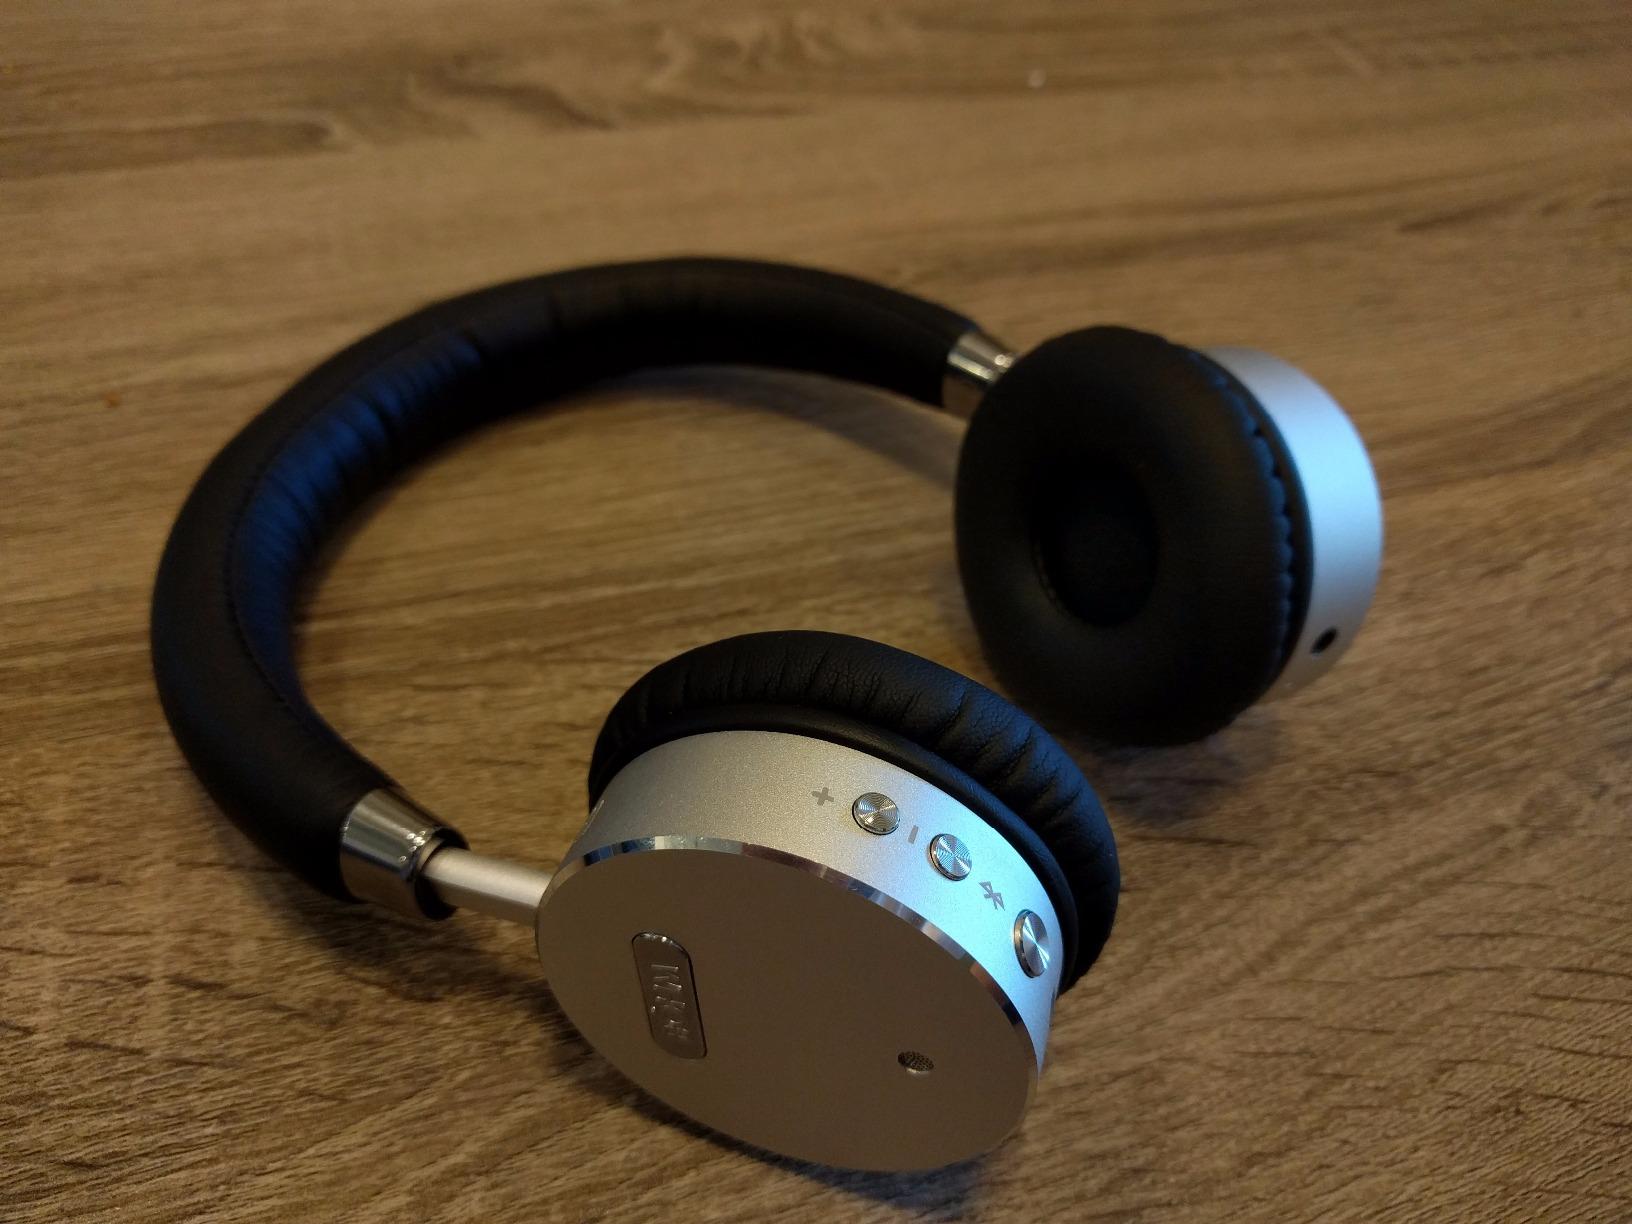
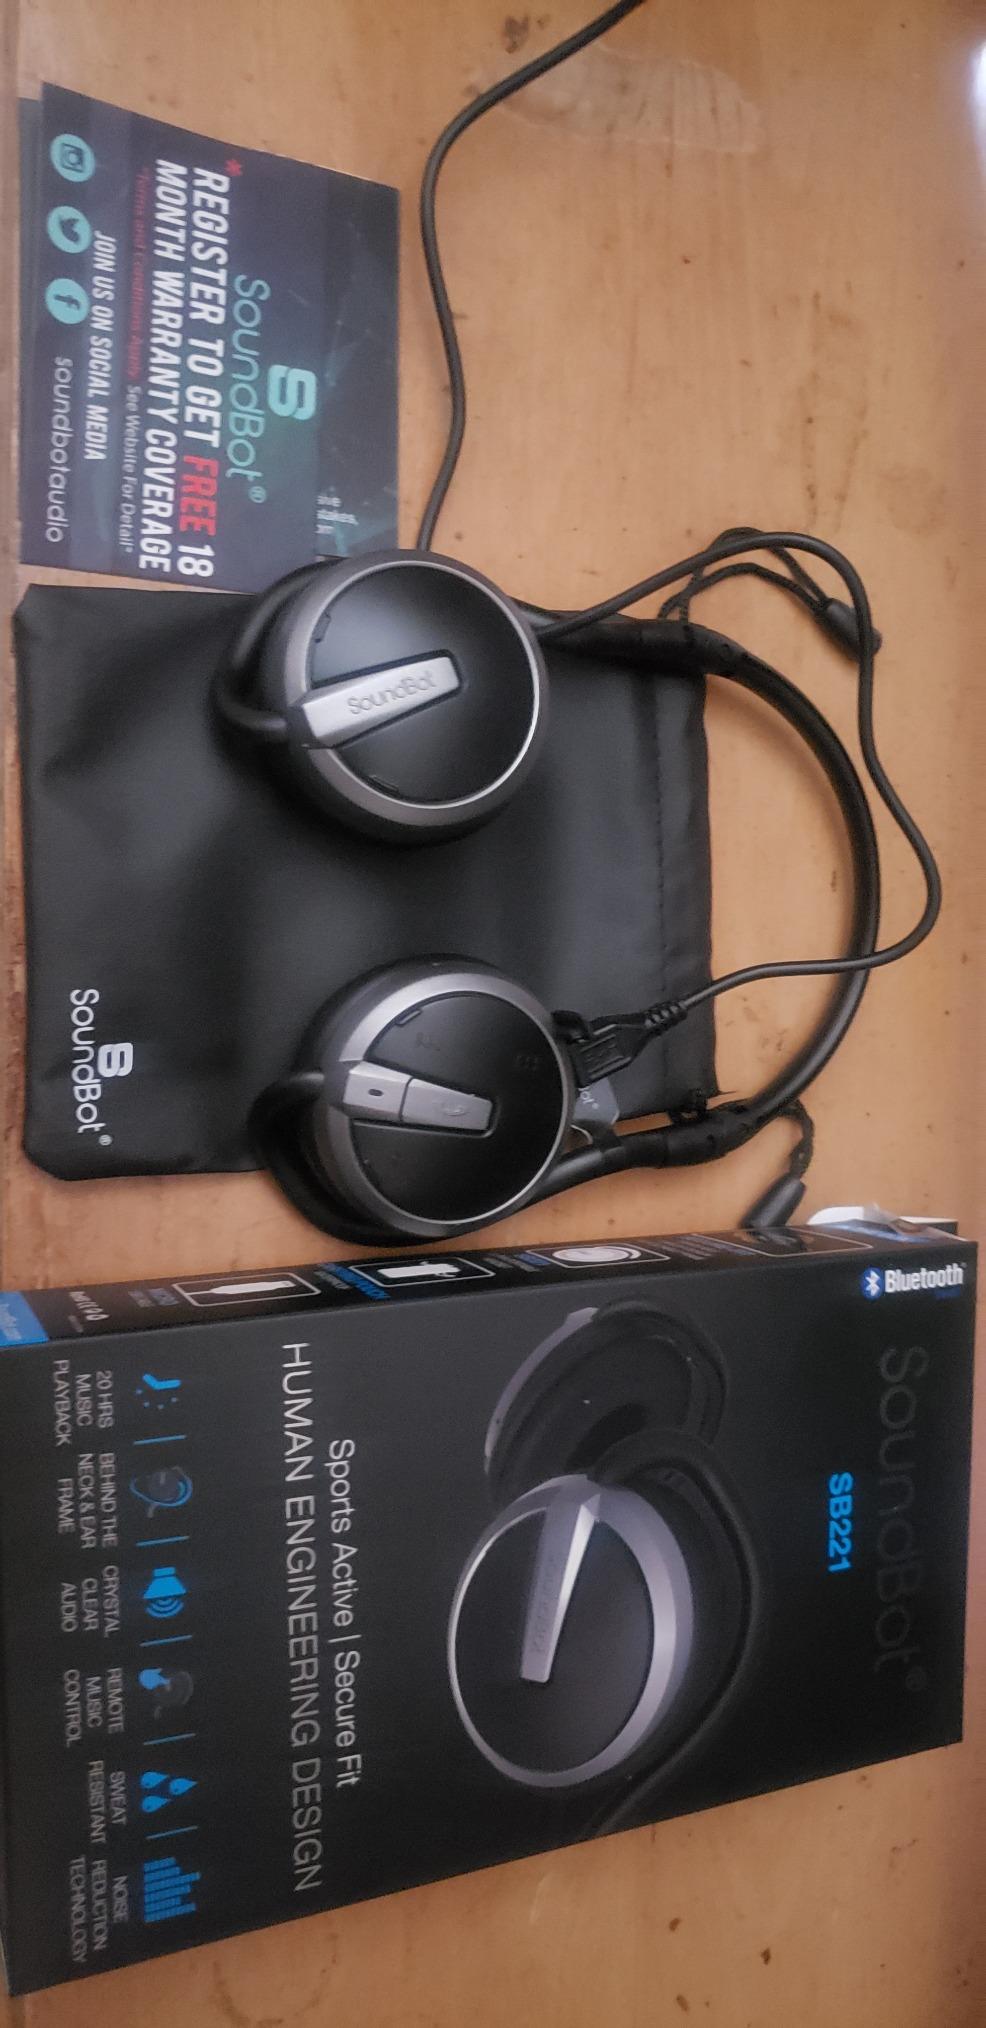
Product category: headphones
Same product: no